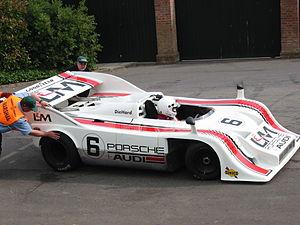
La Porsche 917 est une voiture de course du constructeur allemand Porsche. Elle s'est illustrée notamment aux 24 Heures du Mans 1970 et 1971.